Kung Jin

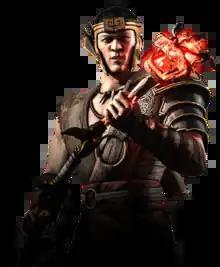
Kung Jin in "Mortal Kombat X" (2015)

Kung Jin is a character in the "Mortal Kombat" fighting game franchise by NetherRealm Studios. He debuted in "Mortal Kombat X" (2015) as a Shaolin archer and relative of fellow Shaolin Kung Lao who joins a new generation of heroes defending Earth from evil otherworldly forces. Kung Jin wields a bow and arrow system for melee and projectile attacks.